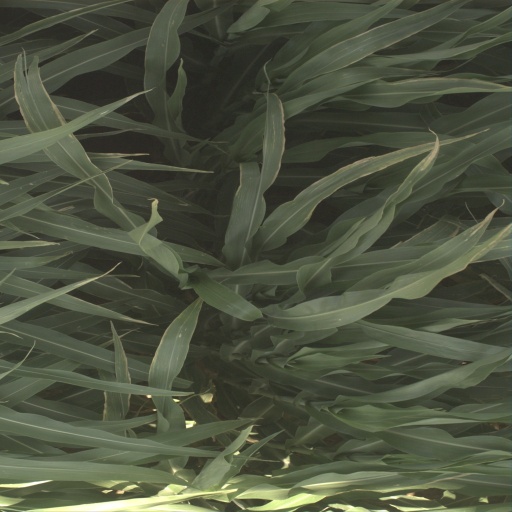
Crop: sorghum